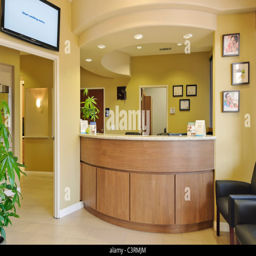
new and modern interior of a dental office